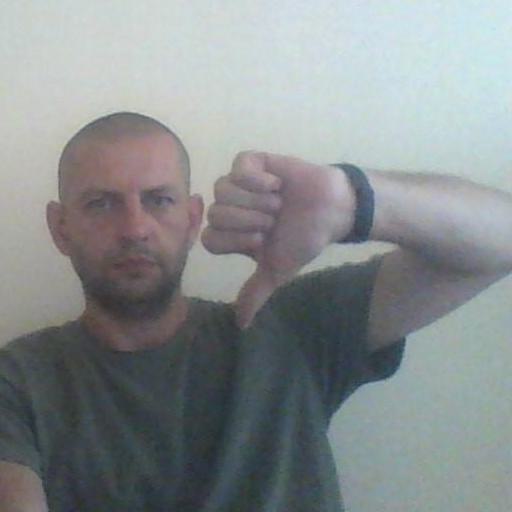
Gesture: dislike